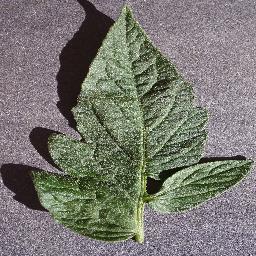
Label: Tomato___healthy